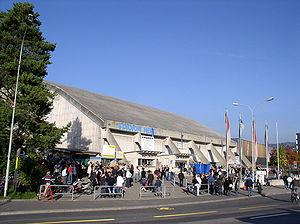
La patinoire du Herti, est une patinoire couverte de Suisse située à Zoug, désaffectée en 2010.